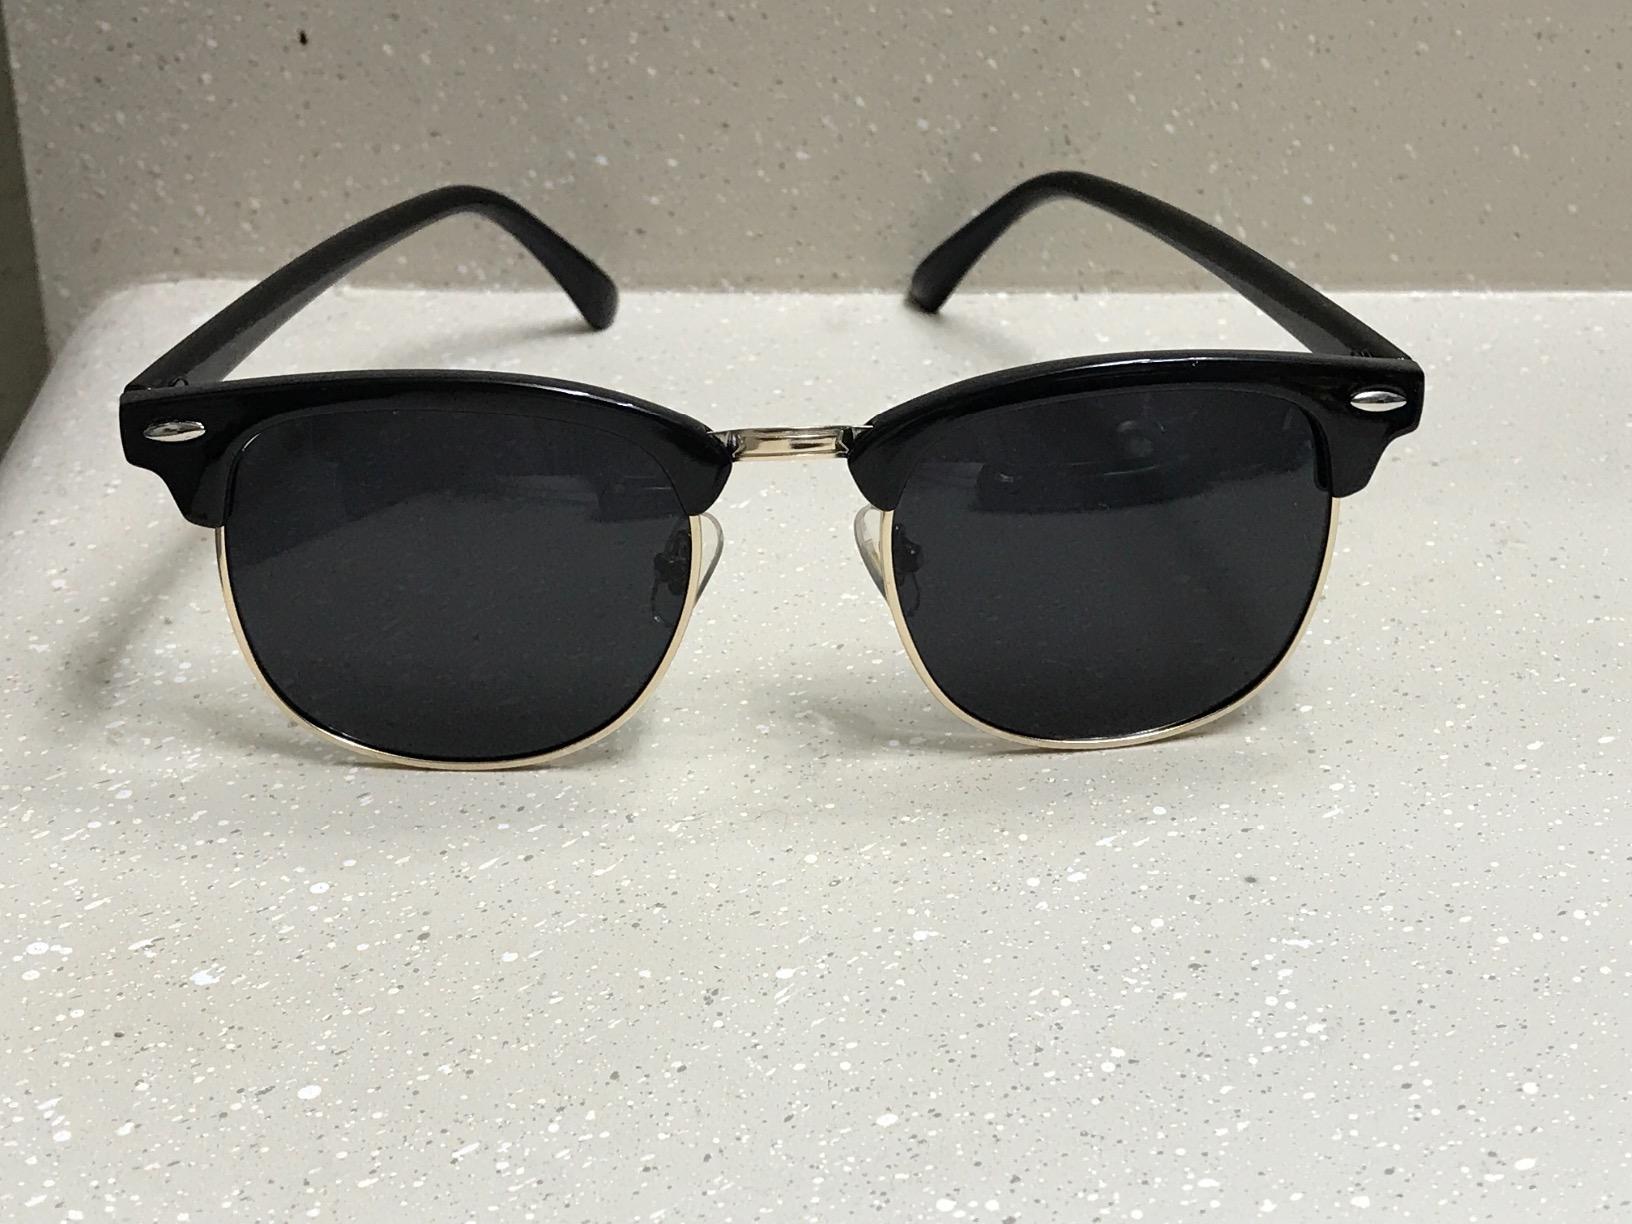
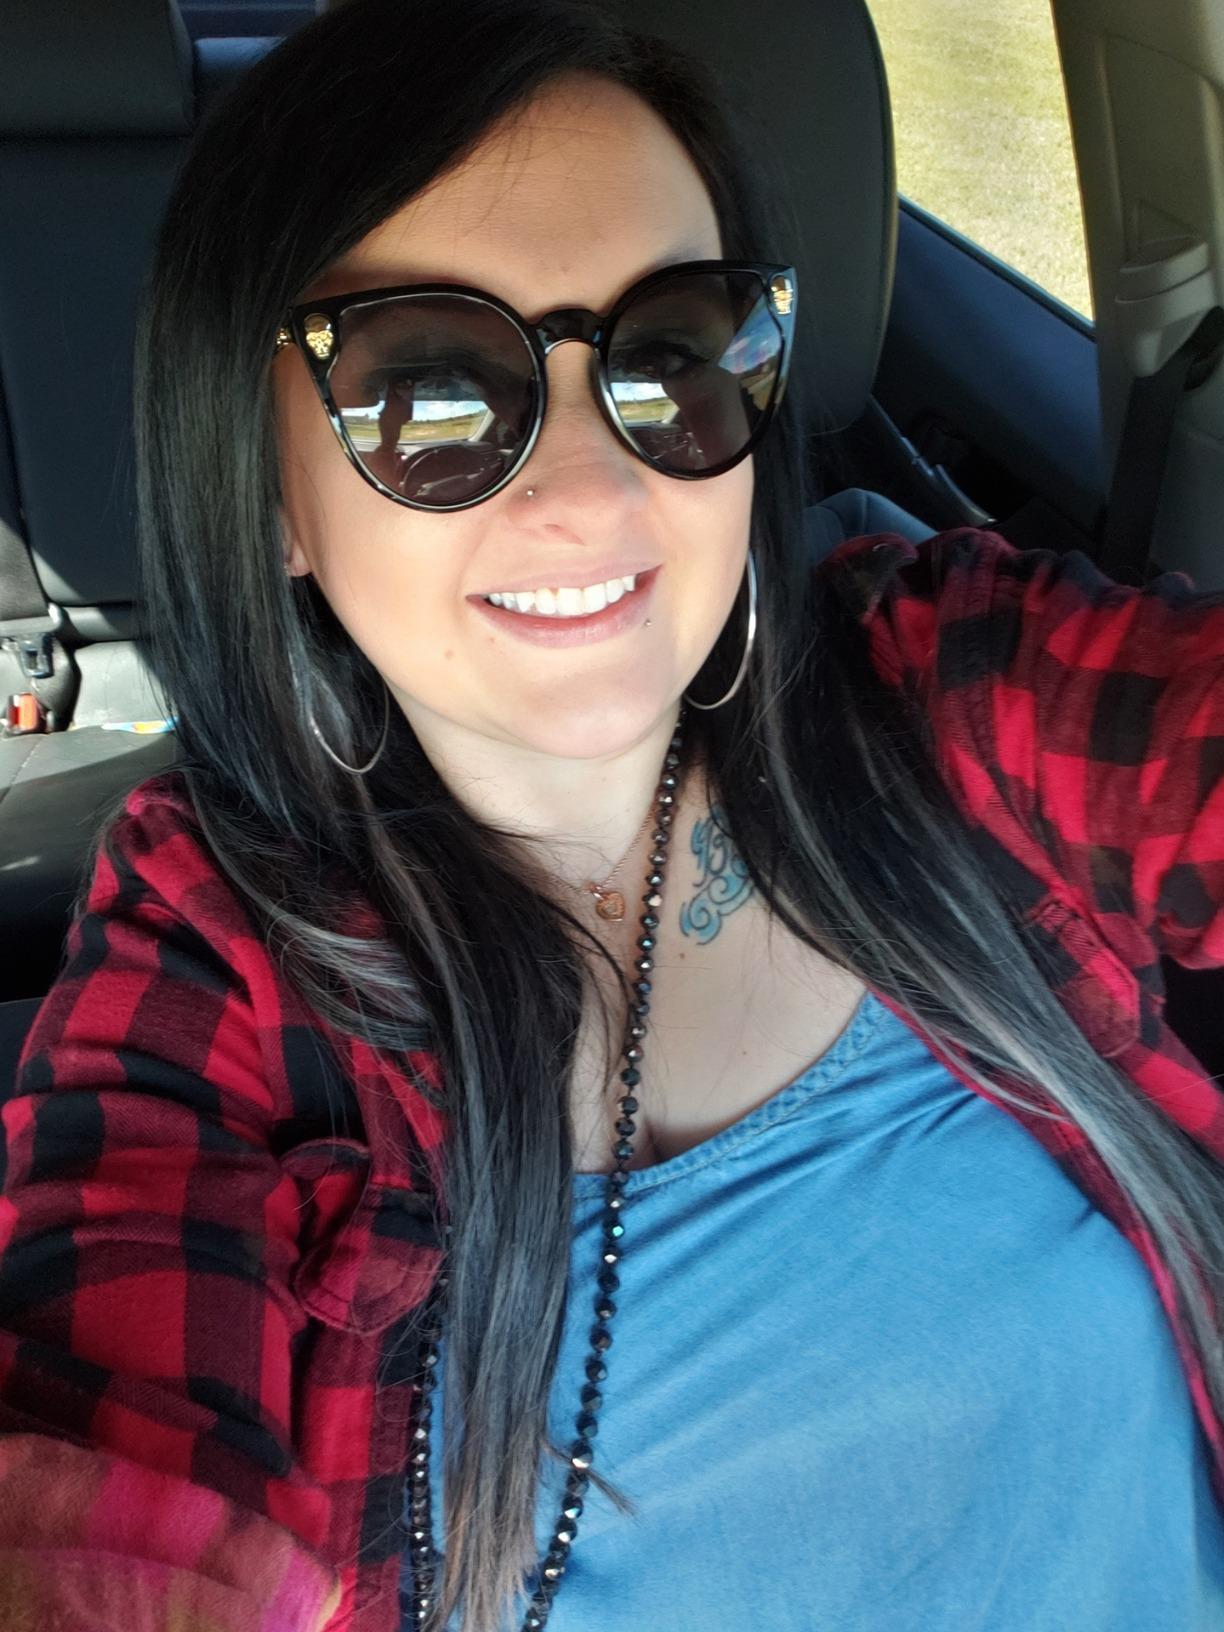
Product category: accessories_sunglasses
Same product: no